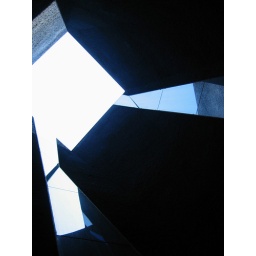
the building just has random holes through it that prove to you there is indeed a sky above somewhere